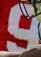
Number: 9